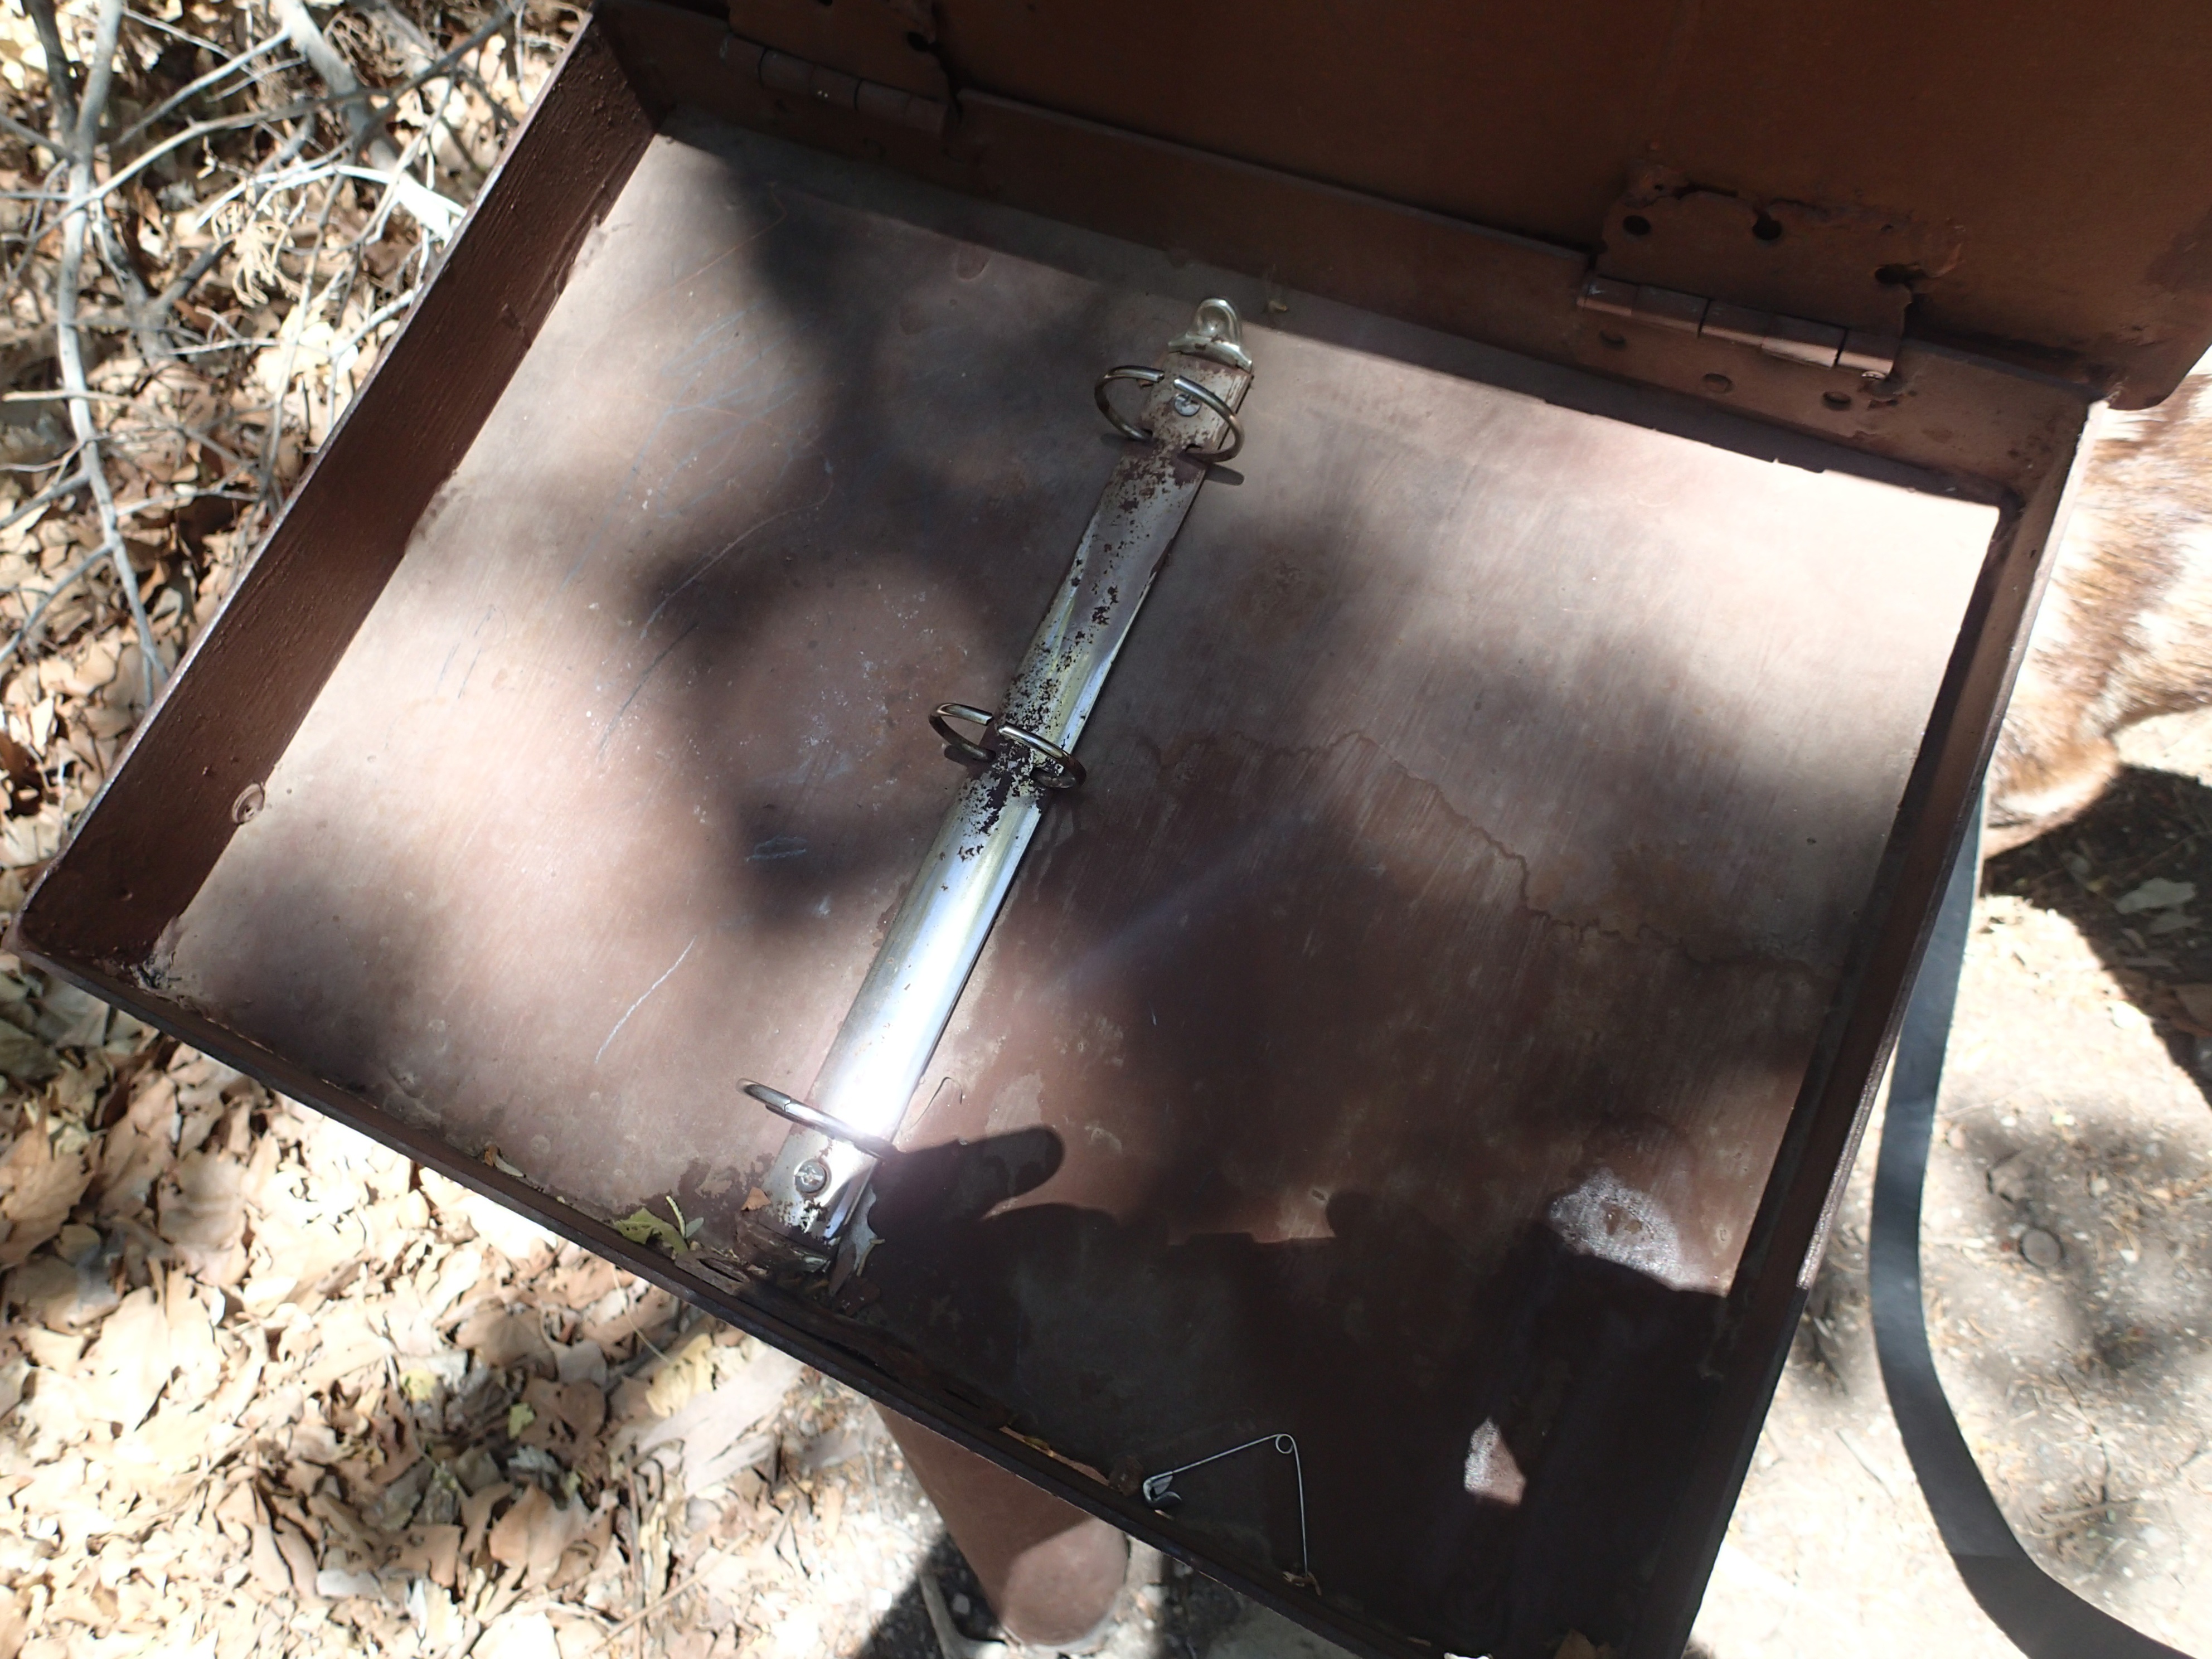
weapon, machine tool